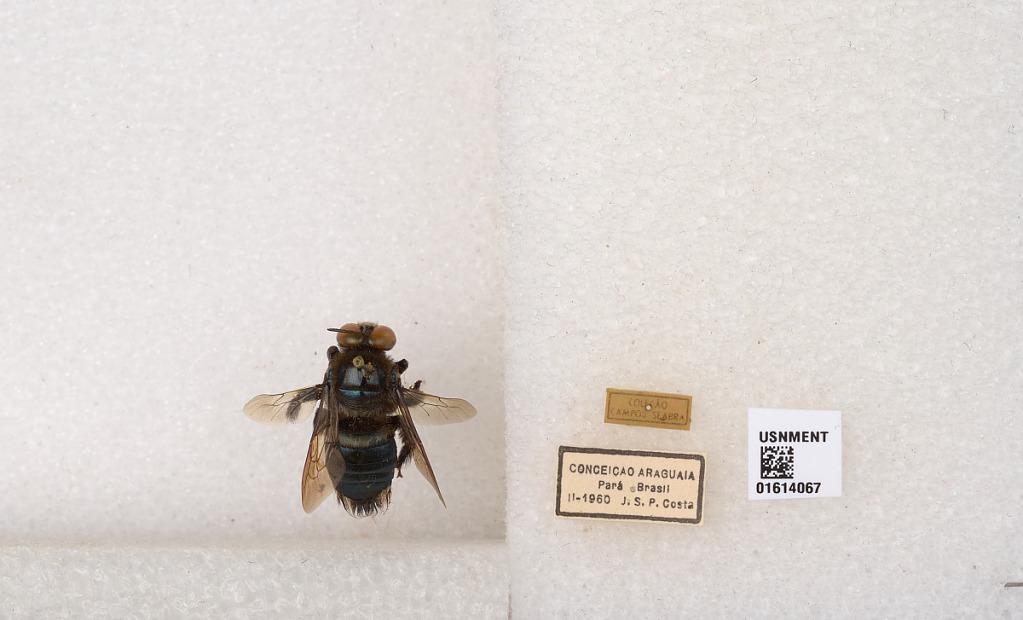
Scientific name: Xylocopa (Schonnherria) macrops Lepeletier
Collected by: Costa
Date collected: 1960-2-1
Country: Brazil
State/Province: Para
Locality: Conceicao Araguaia